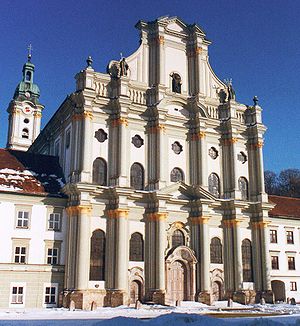
Fürstenfeldbruck
Mariakirken i Fürstenfeld Kloster
Fürstenfeldbruck er administrationsby i Landkreis Fürstenfeldbruck der ligger i den vestlige del af Regierungsbezirk Oberbayern i den tyske delstat Bayern. Siden 1930'erne har Fürstenfeldbruck været hjemsted for en militær flyvebase